Lucretia

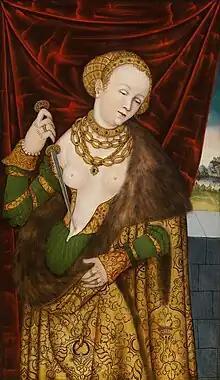
"Lucrecia", 1525, Monogrammist I.W. active in the Cranach studio –1540. Lucretia wielding a dagger before her suicide.

In Dionysius of Halicarnassus' account, the following day Lucretia dressed in black and went to her father's house in Rome and cast herself down in the supplicant's position (embracing the knees), weeping in front of her father and husband. She asked to explain herself and insisted on summoning witnesses before she told them about her rape. After disclosing that Tarquin had raped her, she asked them for vengeance, a plea that could not be ignored because she was speaking to the chief magistrate of Rome. While the men debated the proper course of action, Lucretia drew a concealed dagger and stabbed herself in the heart. She died in her father's arms, while the women present lamented her death. According to Dionysius, "This dreadful scene struck the Romans who were present with so much horror and compassion that they all cried out with one voice that they would rather die a thousand deaths in defense of their liberty than suffer such outrages to be committed by the tyrants."